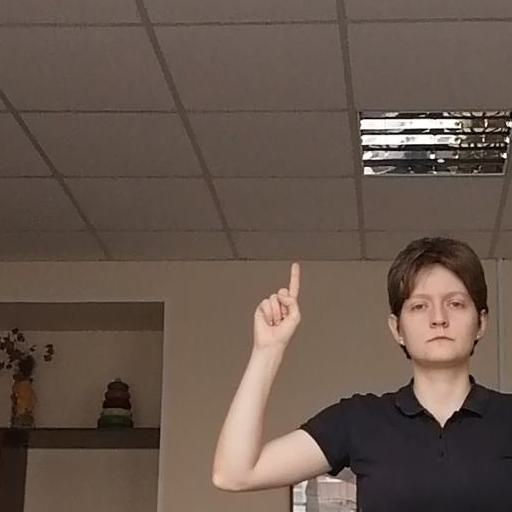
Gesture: one